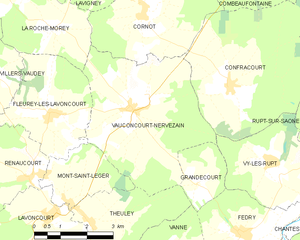
Carte des communes françaises